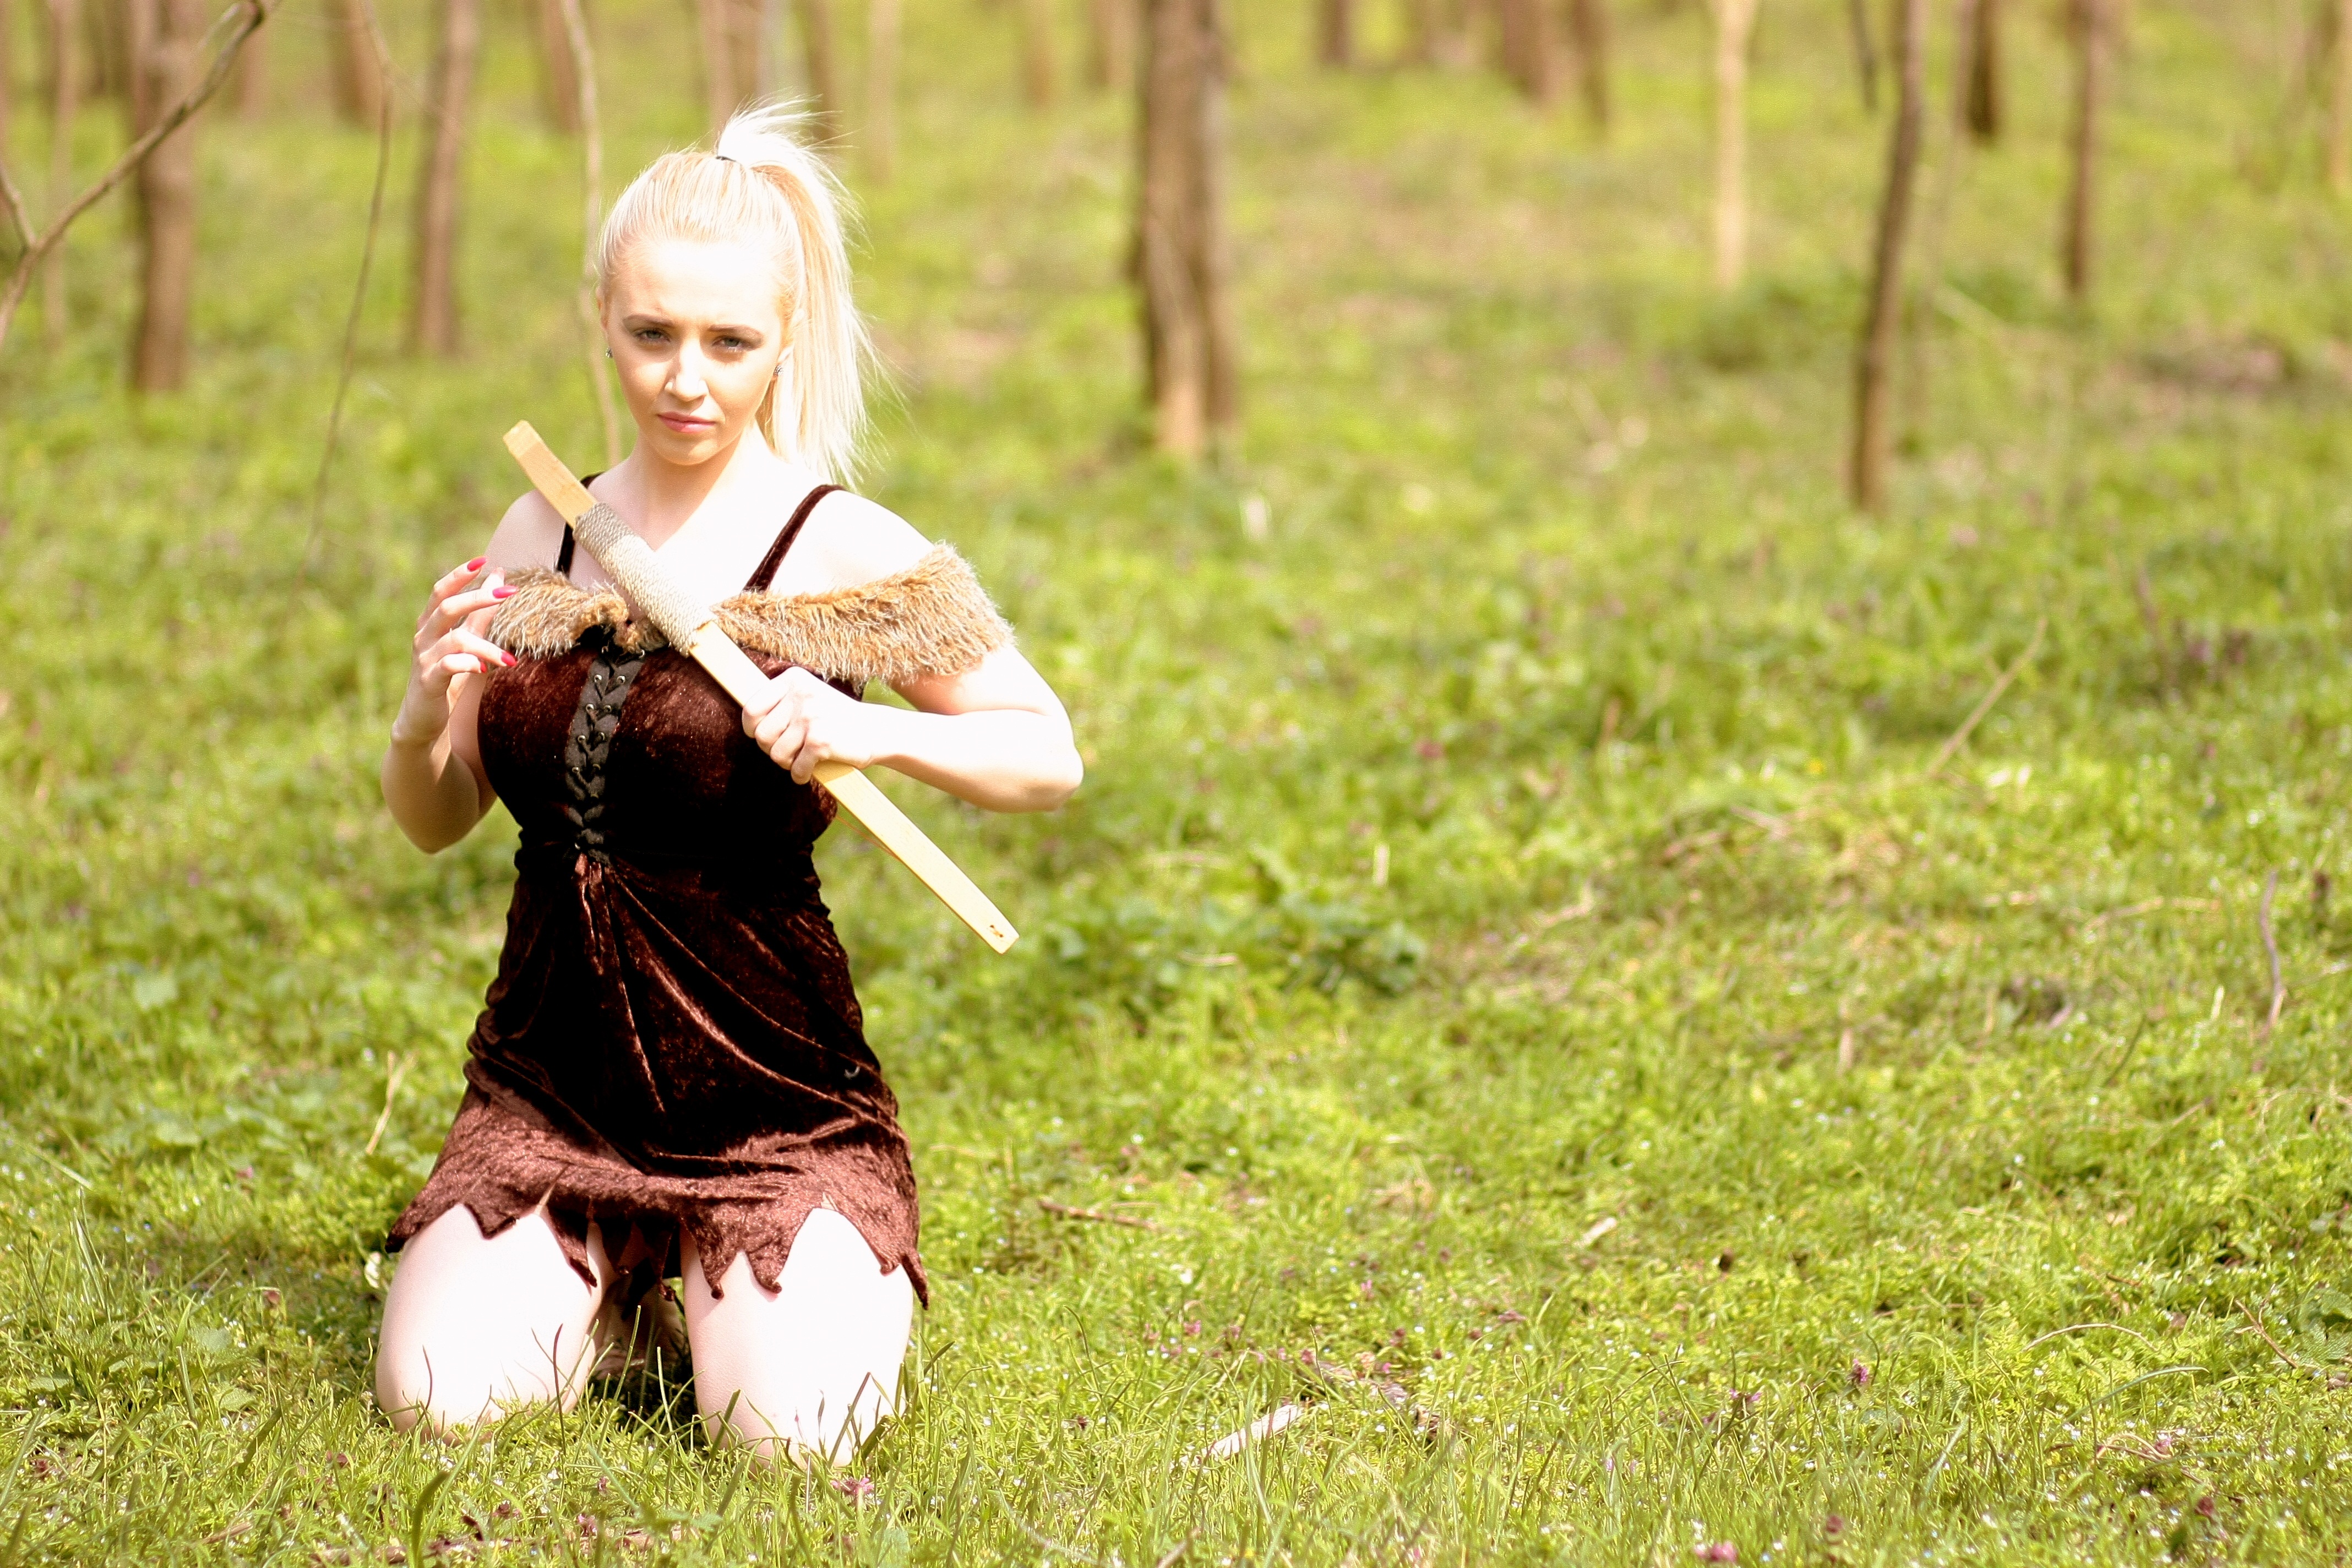
forest, grass, girl, lawn, meadow, wild, child, clothing, blonde, beauty, arc, costume, warrior